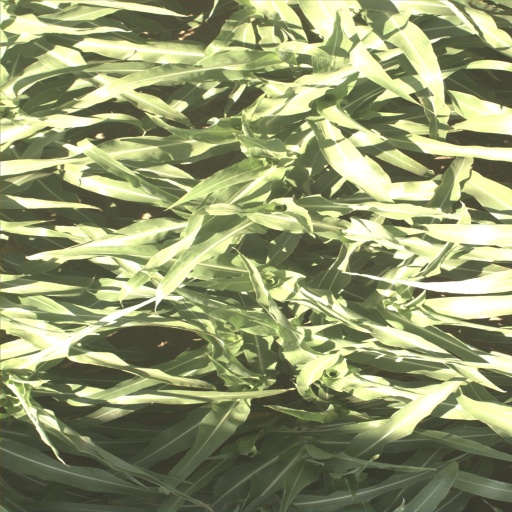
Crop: sorghum